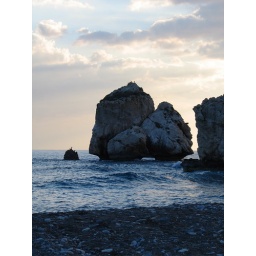
Sun hangs low in the sky at Aphrodite's rock